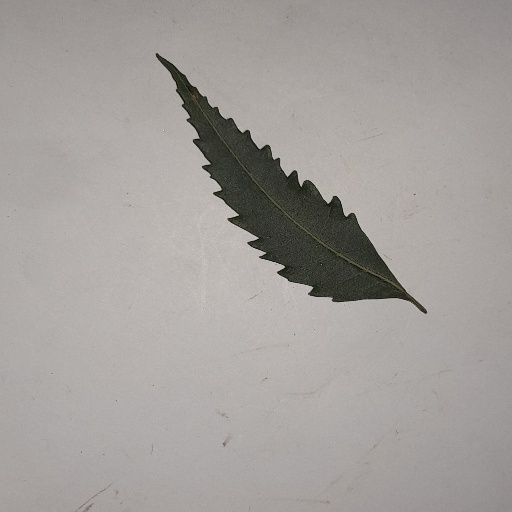
Species: Neem
Leaf condition: Healthy Leaf